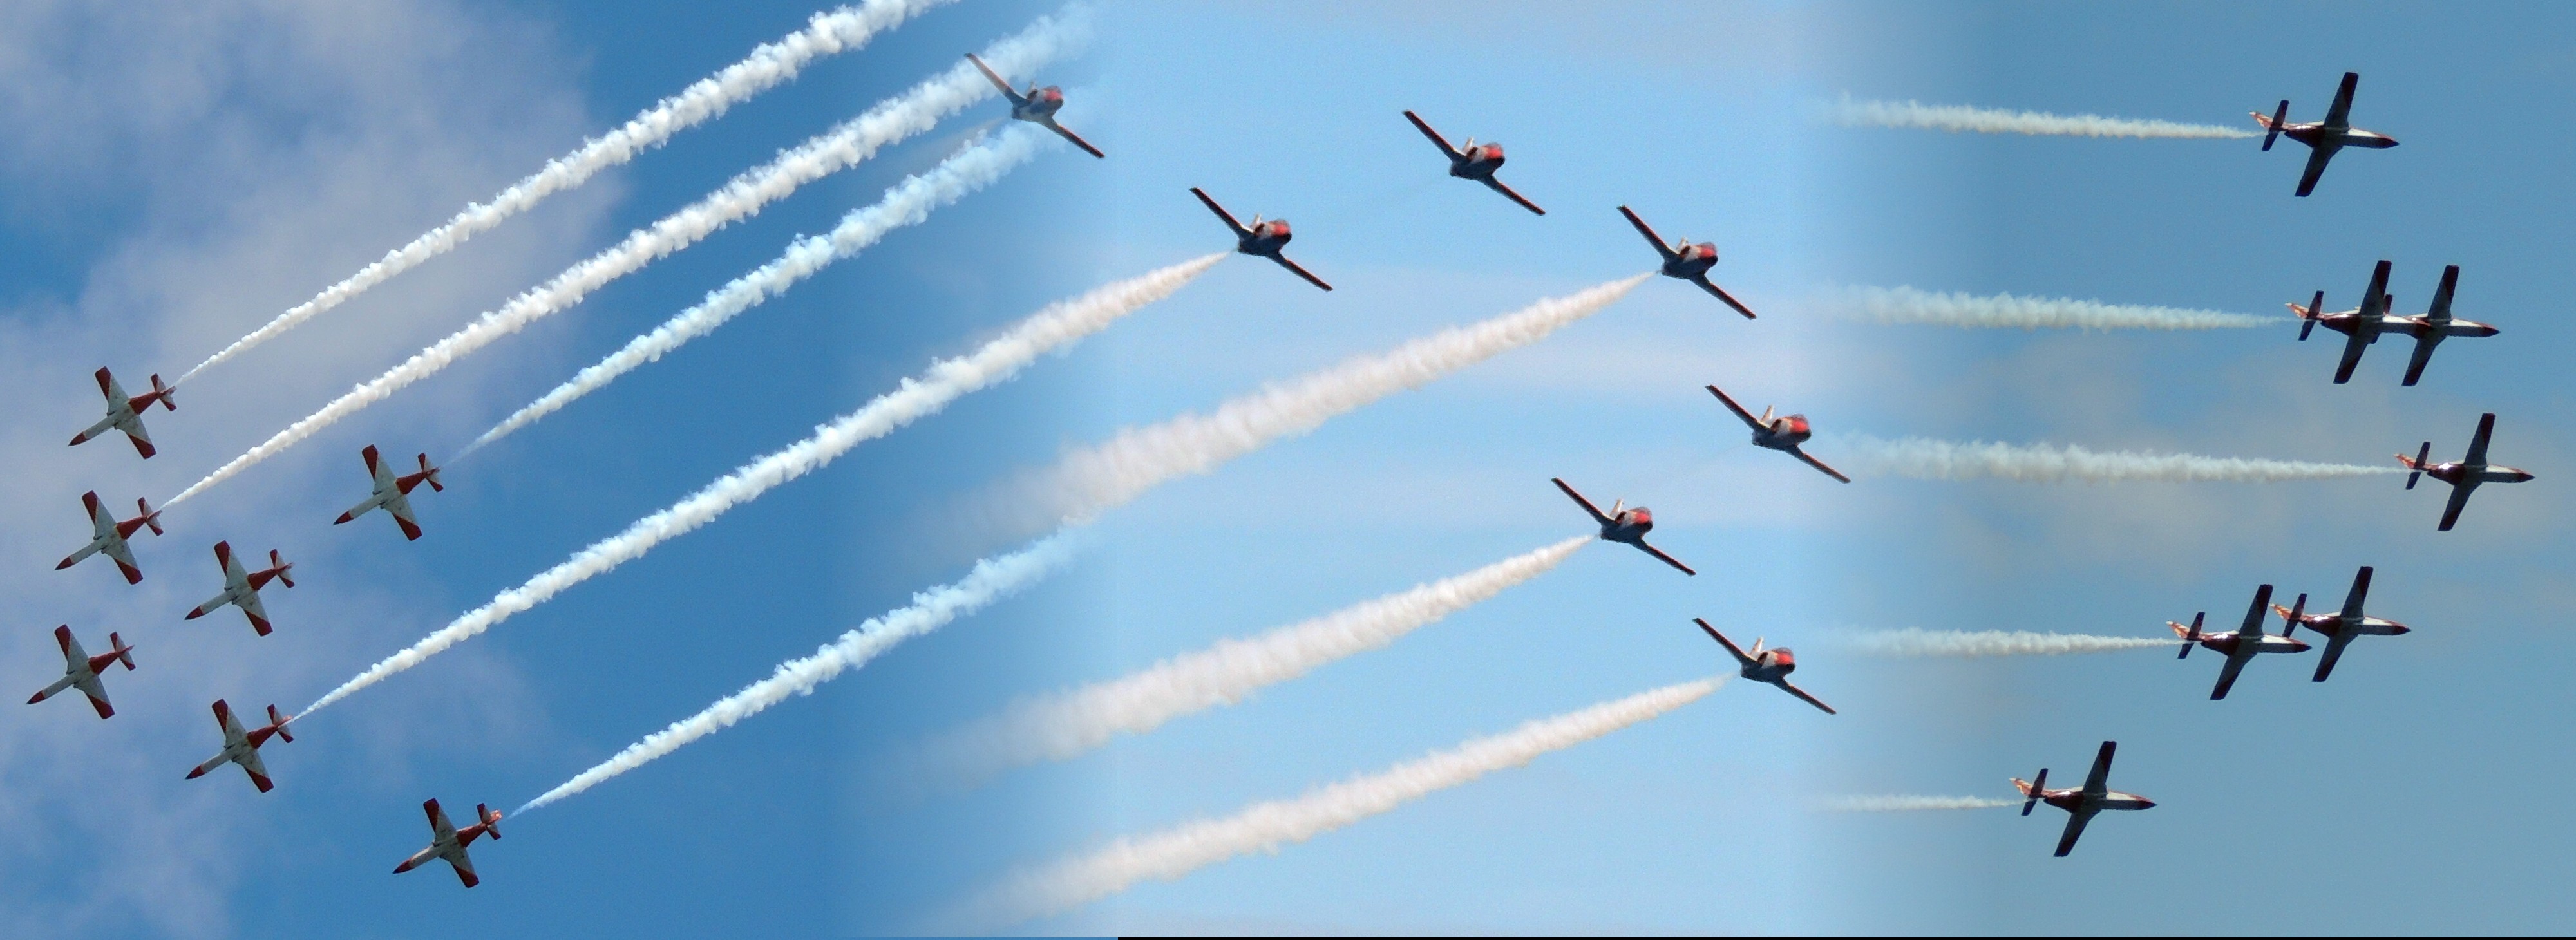
wing, sky, vehicle, aviation, flight, bird migration, air show, air force, aerobatics, atmosphere of earth, animal migration, general aviation